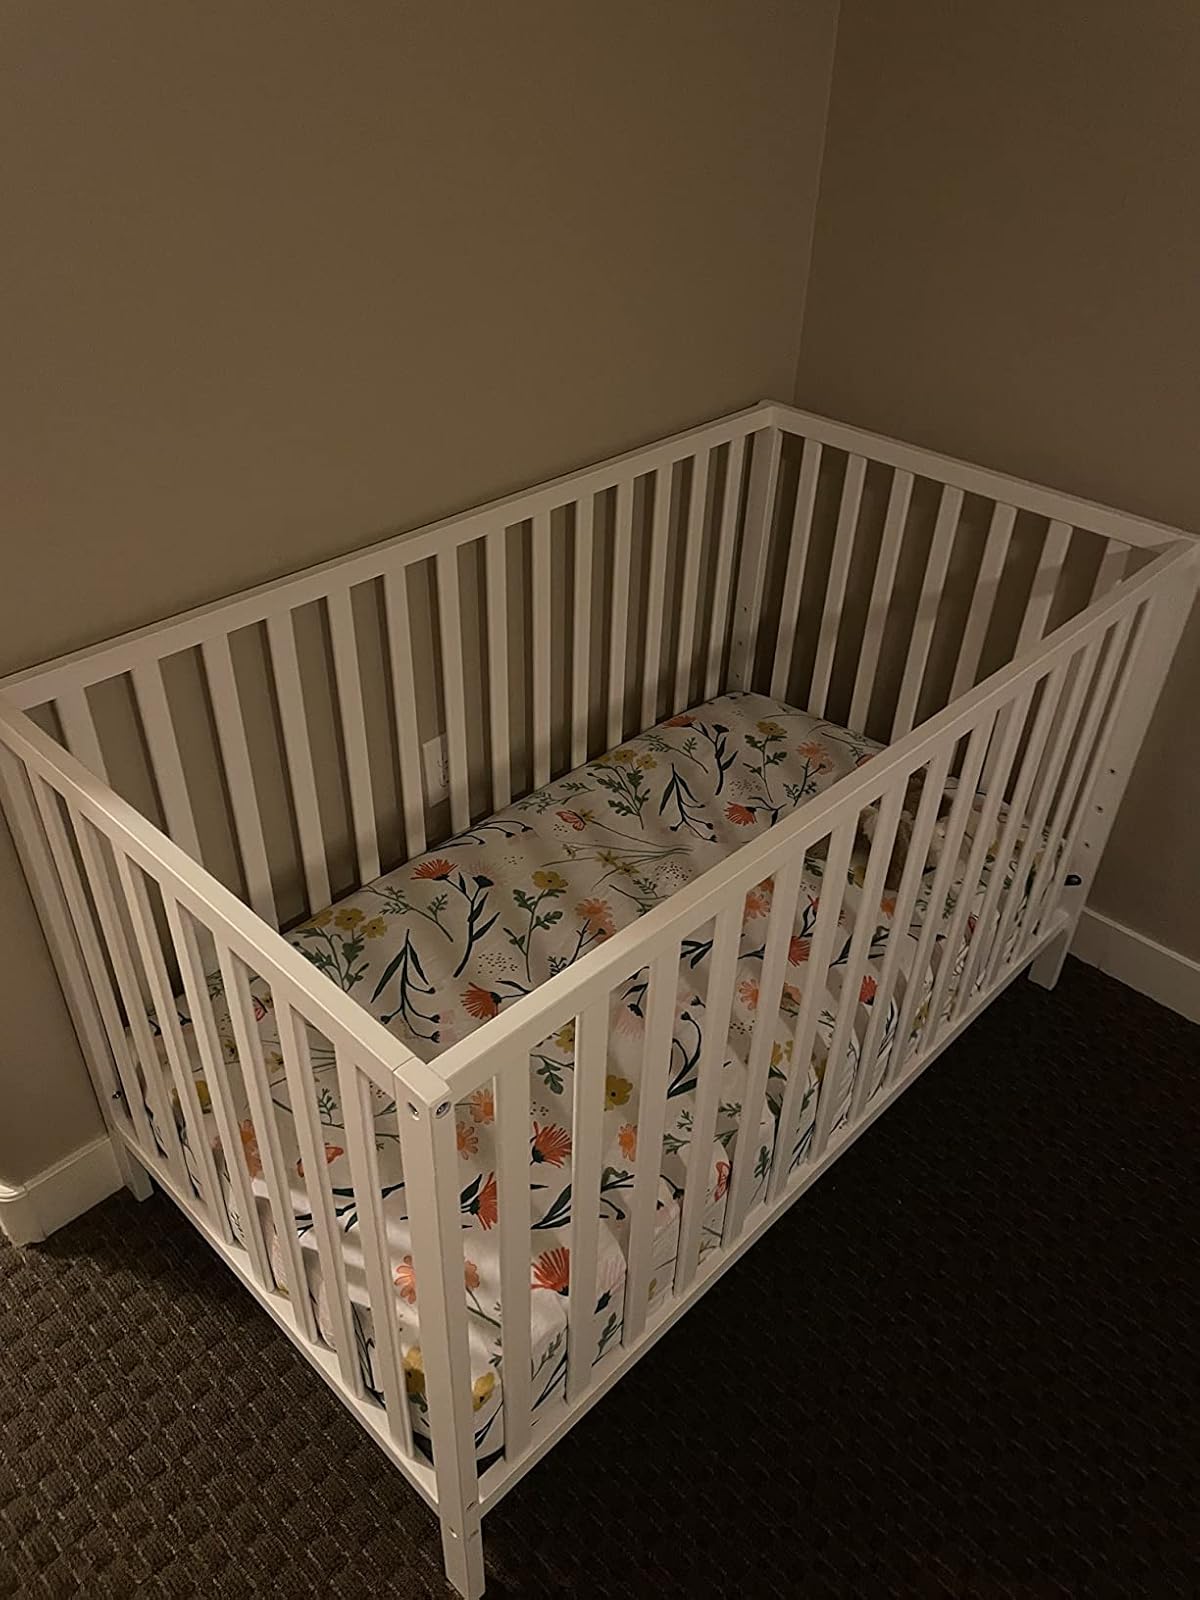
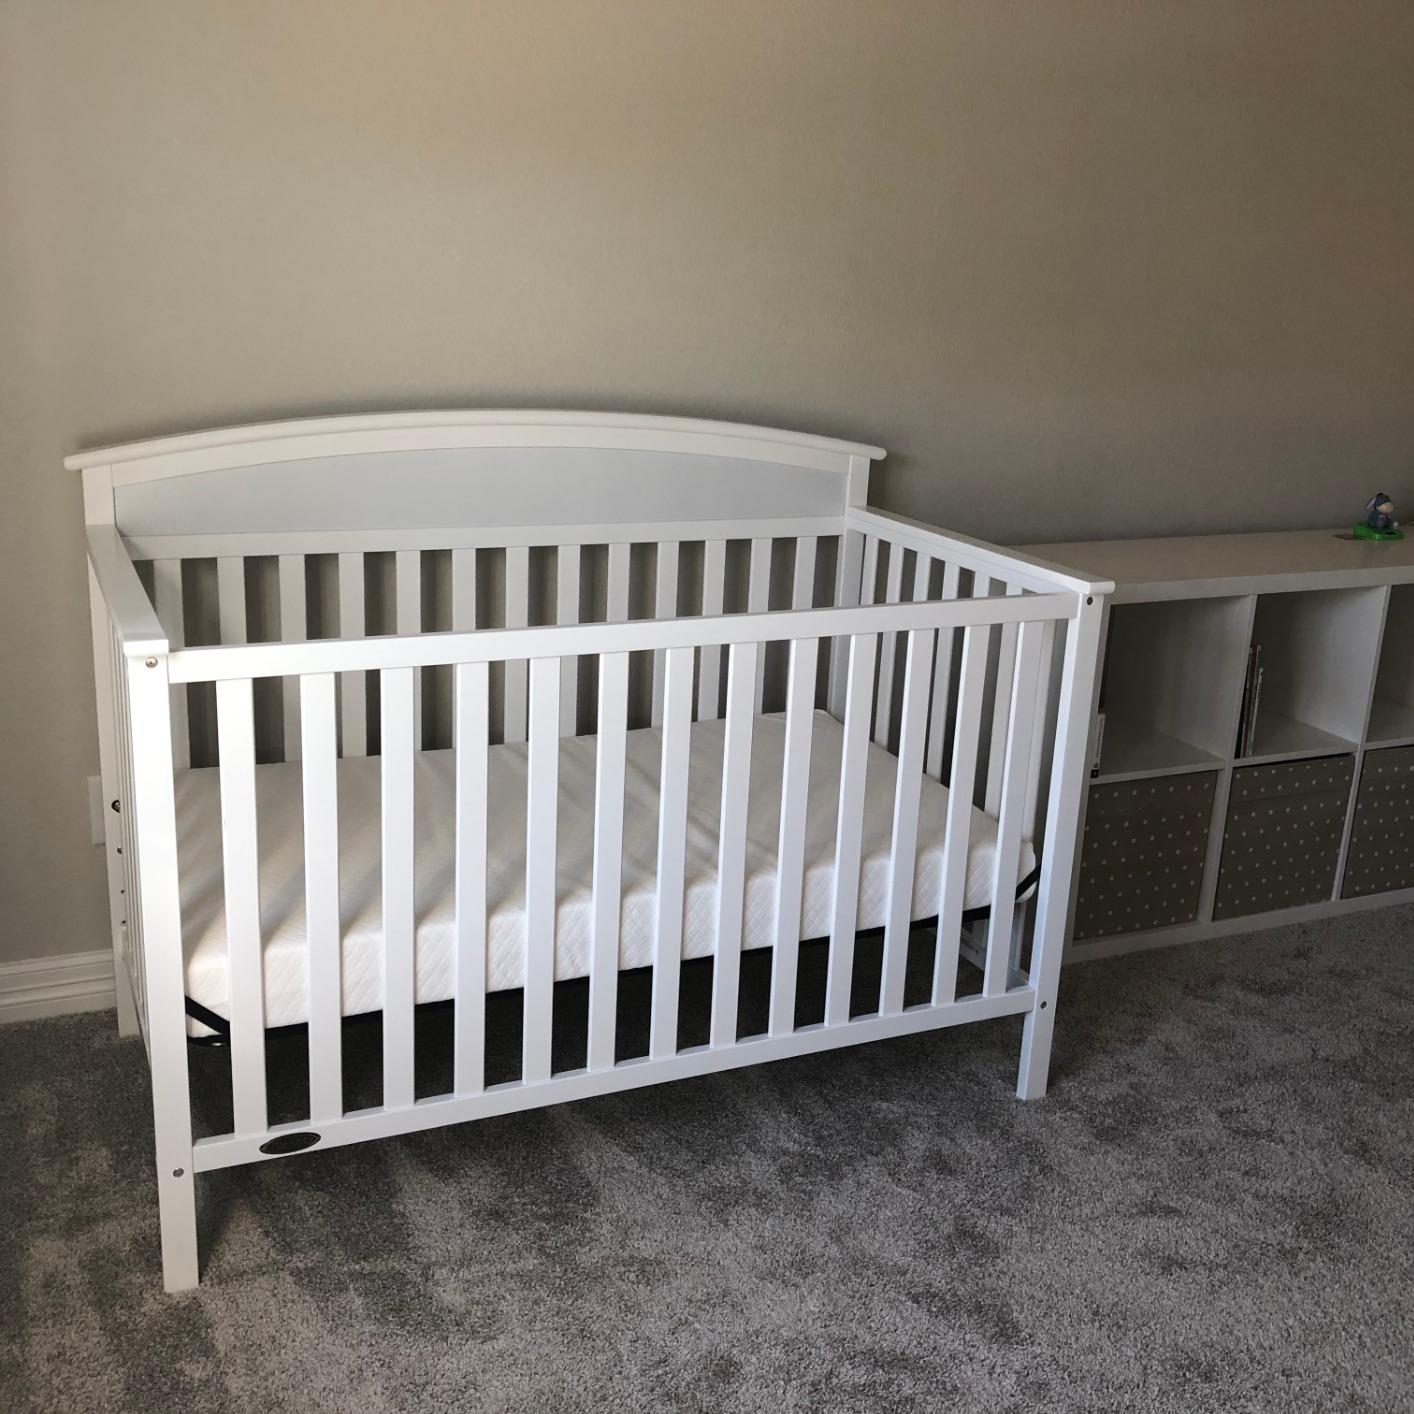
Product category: products_crib
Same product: no